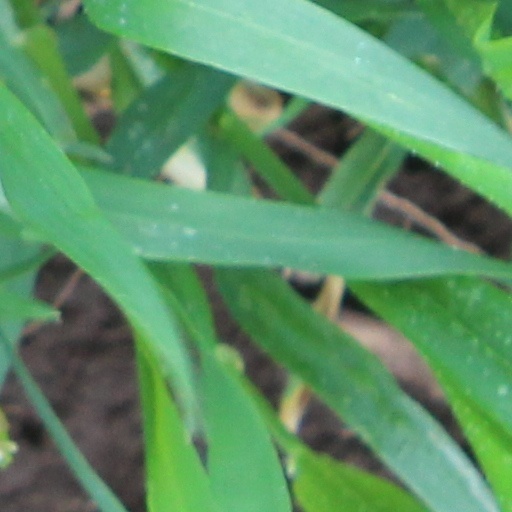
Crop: wheat